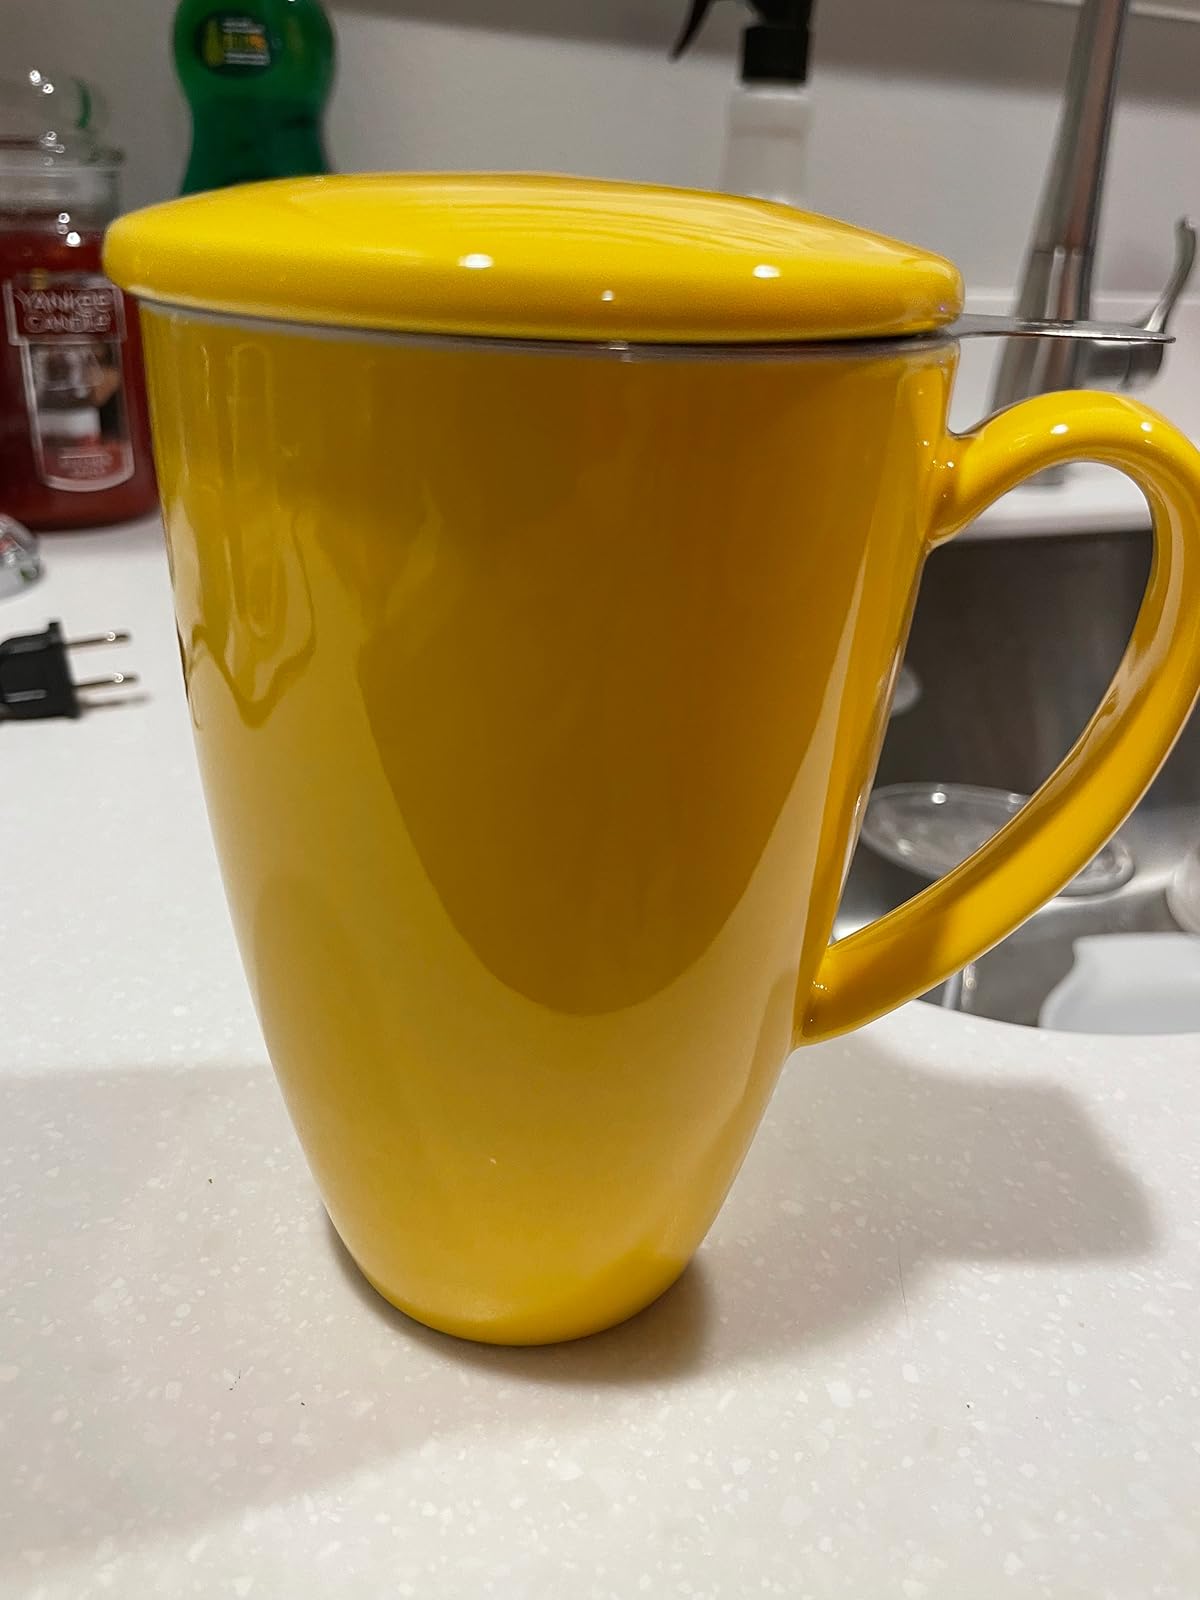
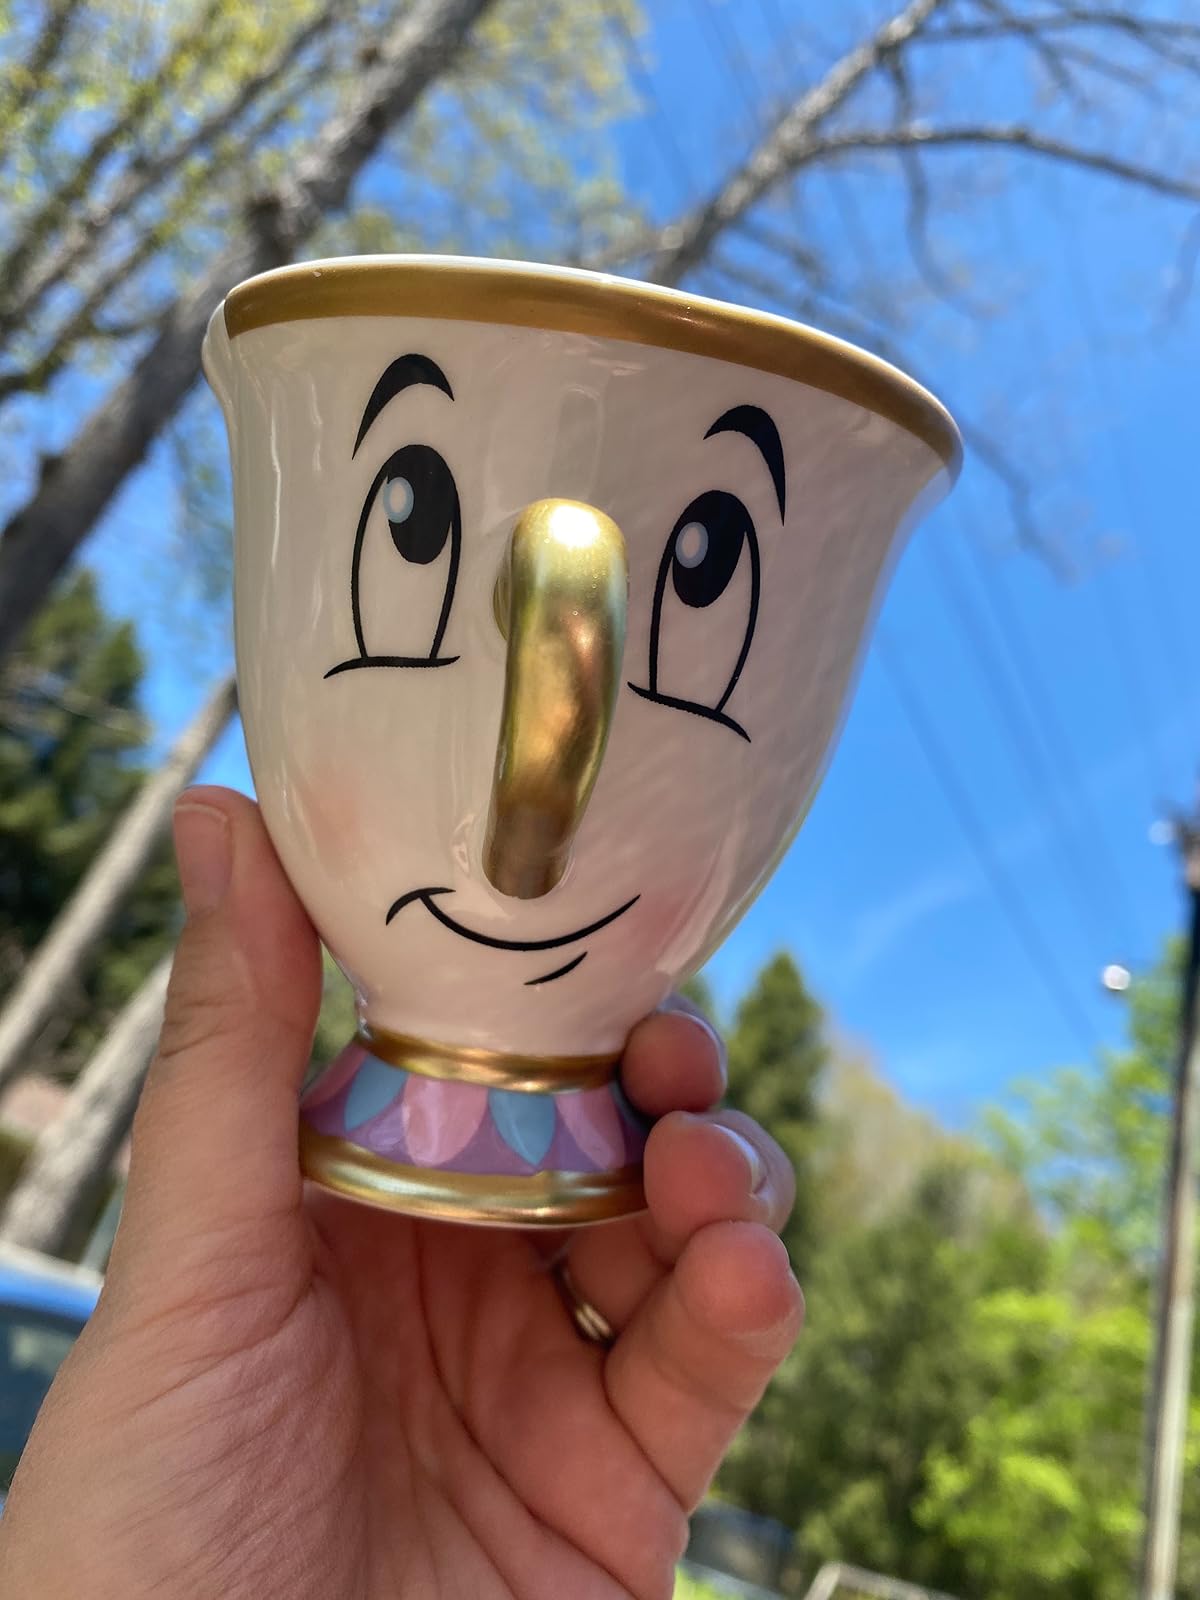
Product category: items_mug
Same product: no